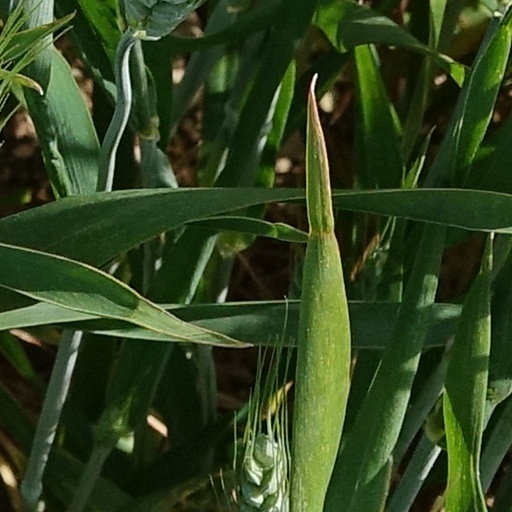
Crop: wheat